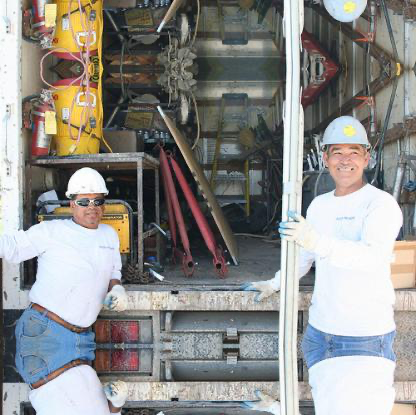
Objects in the image:
label: helmet
label: helmet
label: helmet